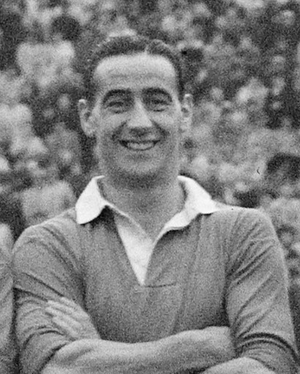
Thomas Walker, couramment appelé Tommy Walker, est un footballeur international puis entraîneur écossais, né le 26 mai 1915, à Livingston et mort le 11 janvier 1993 à Édimbourg. Il évolue au poste d'attaquant et est principalement connu pour avoir été joueur puis entraîneur d'Heart of Midlothian.